Johnny Temple

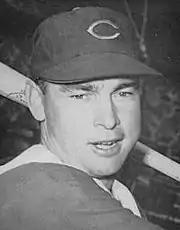
Temple in 1957

Temple enjoyed his best year in 1959, with career-highs in batting average (.311), home runs (8), RBI (67), runs (102), hits (186), at-bats (598), doubles (35) and triples (6). At the end of the season he was sent to Cleveland for Billy Martin, Gordy Coleman and Cal McLish.